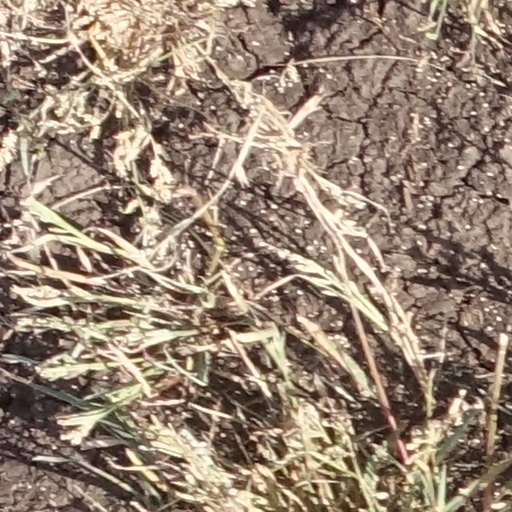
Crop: sorghum